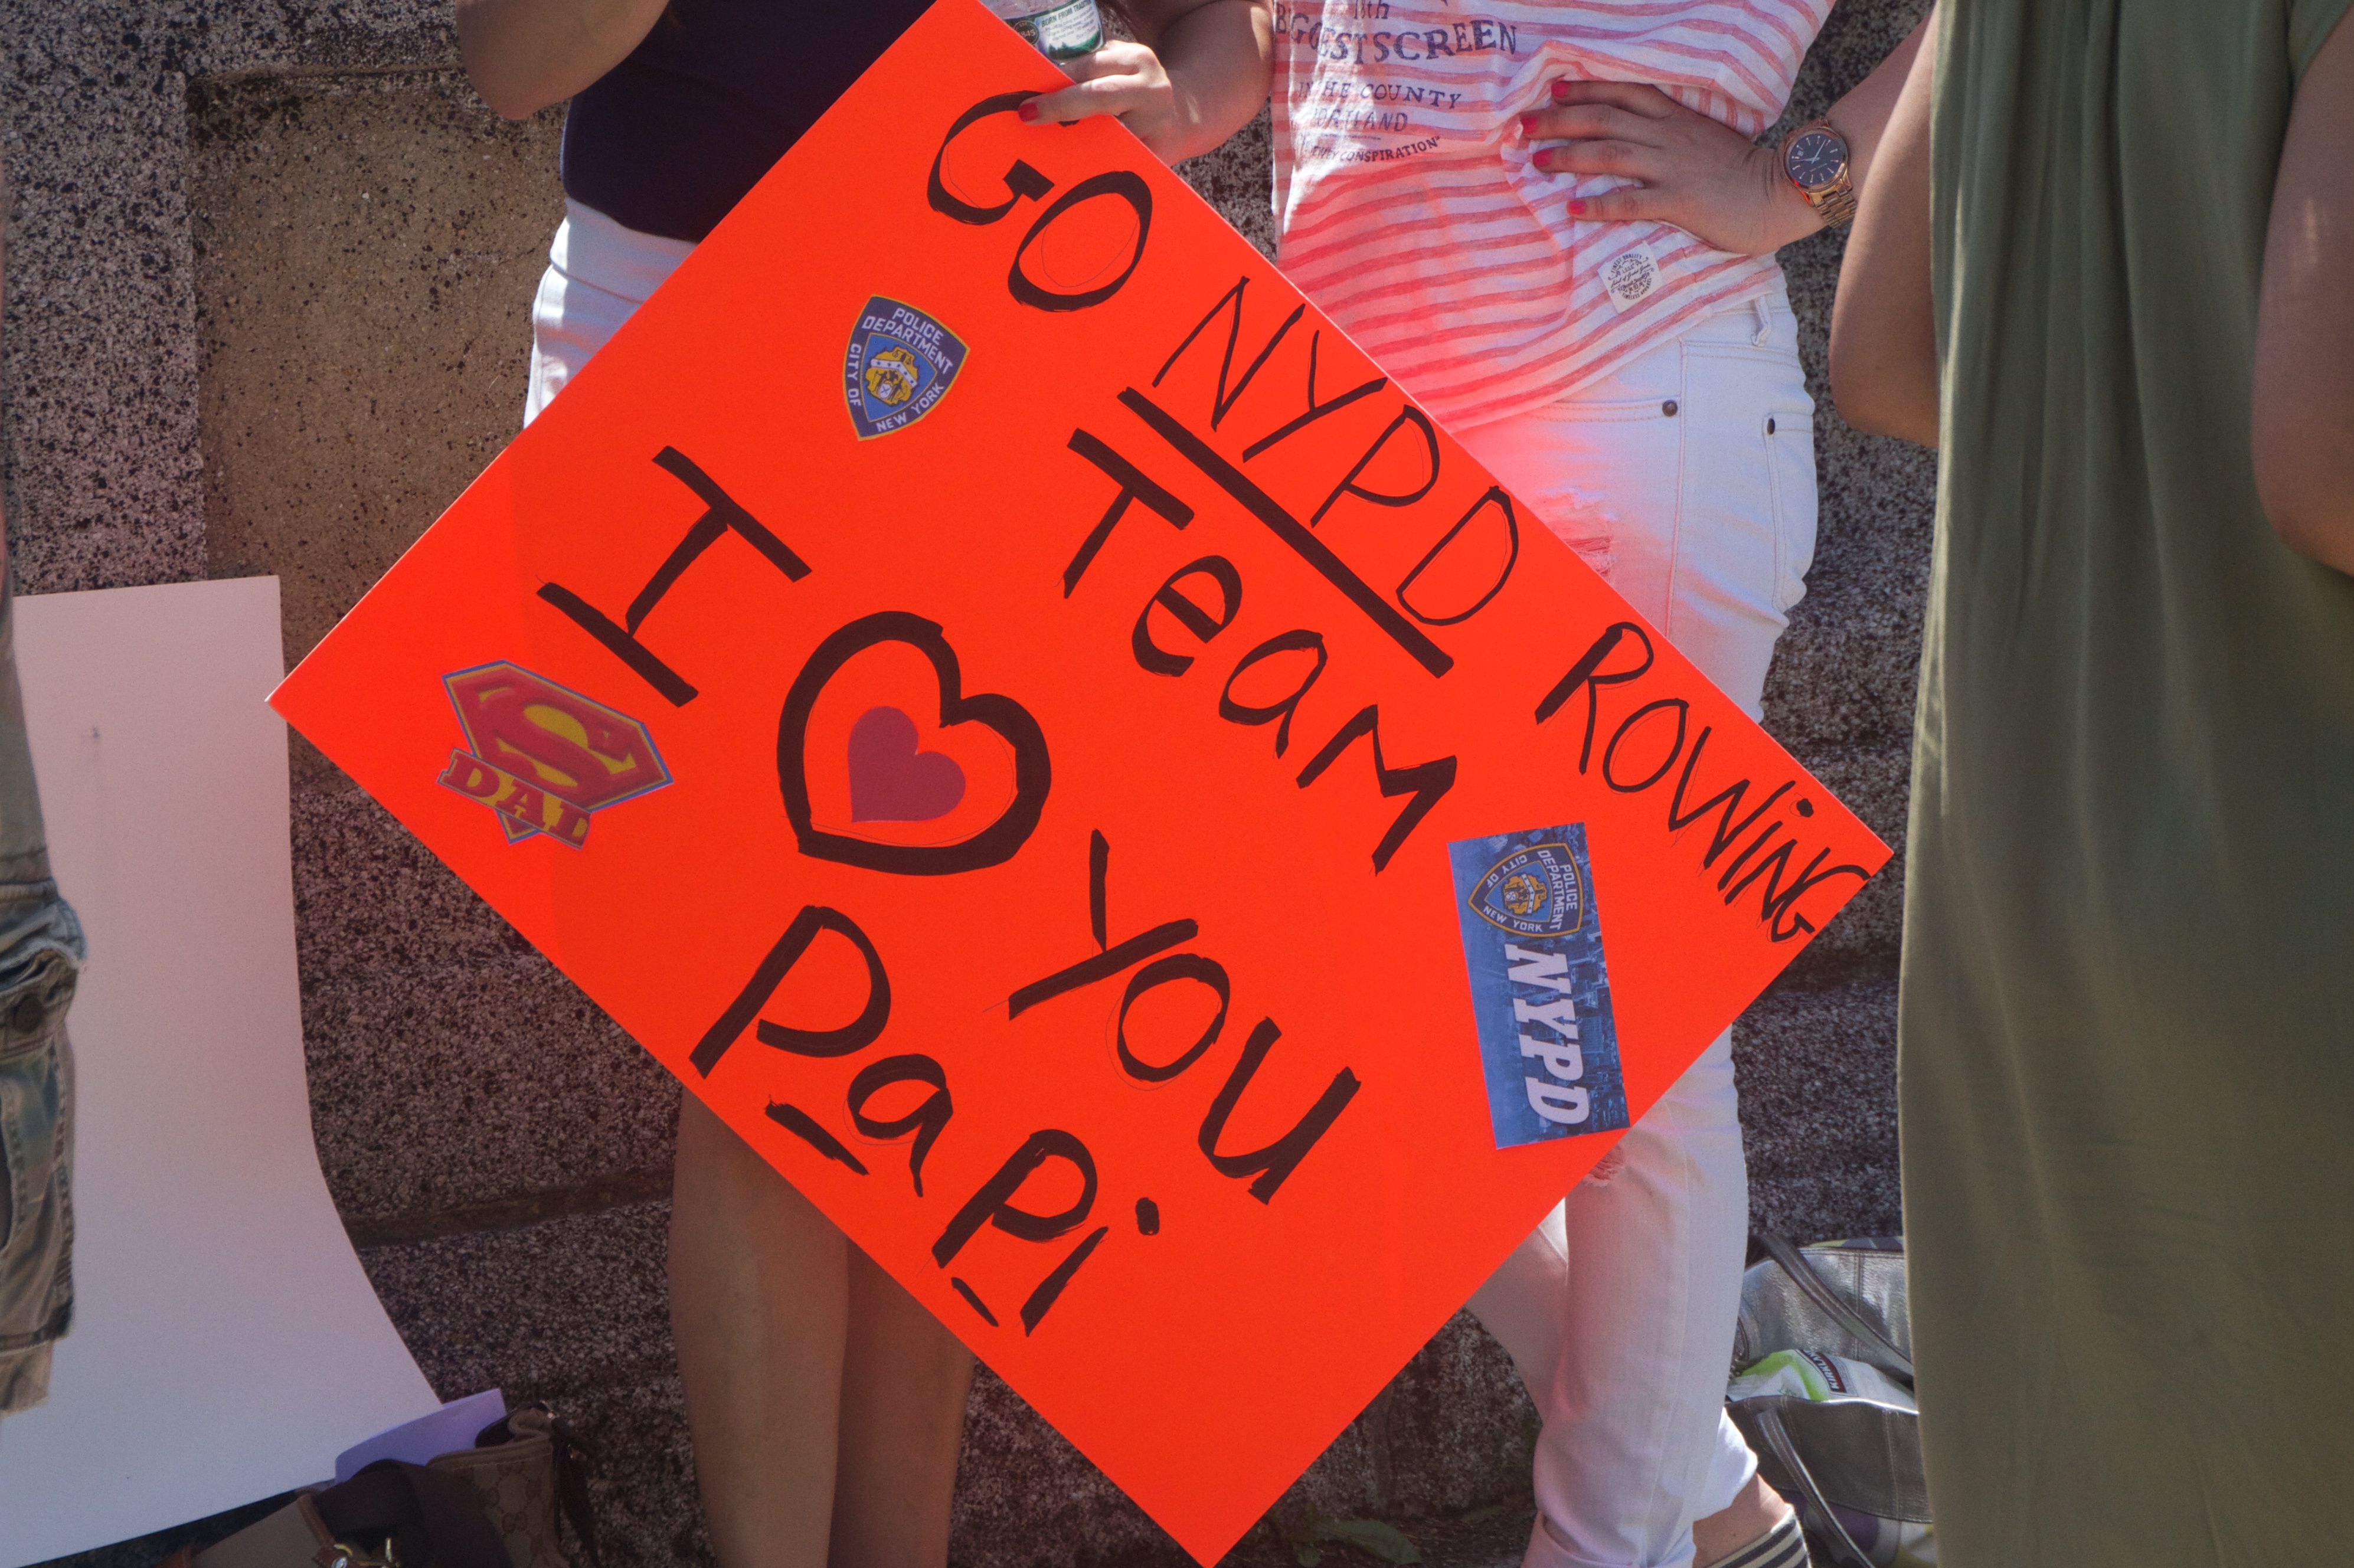
red, color, protest, rownewyork